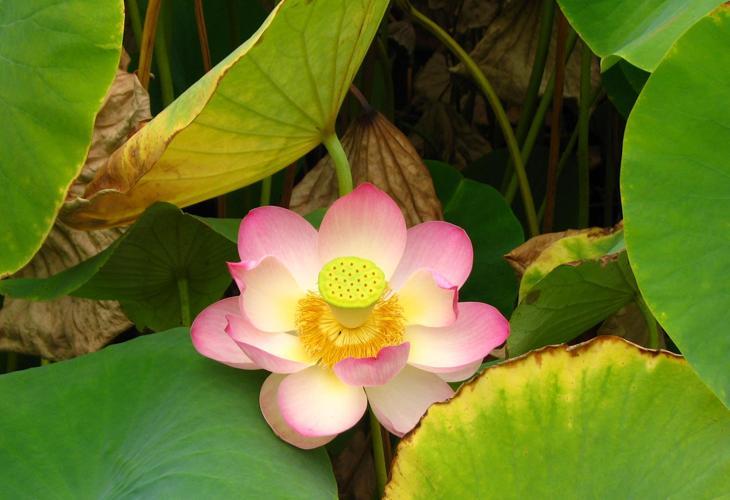
Label: lotus